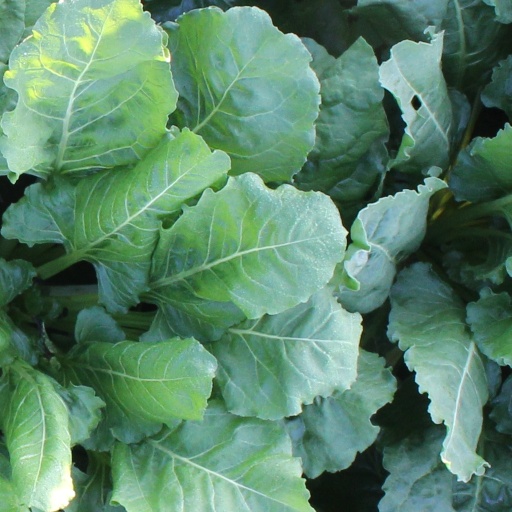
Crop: sugar beet